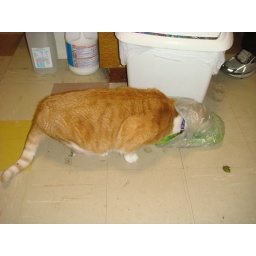
cat in a bag